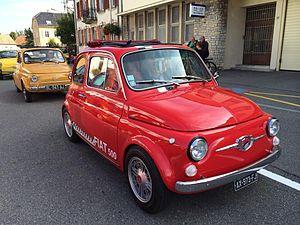
Défilé de fiat durant le festival - Photo offerte par Wittenheim.net
Wittenheim est une commune de la banlieue de Mulhouse. C'est une ancienne commune minière du bassin potassique d'Alsace, la quatrième plus peuplée du département du Haut-Rhin, en région Grand Est. Elle accueille le chevalement Théodore, haut de 64 mètres.